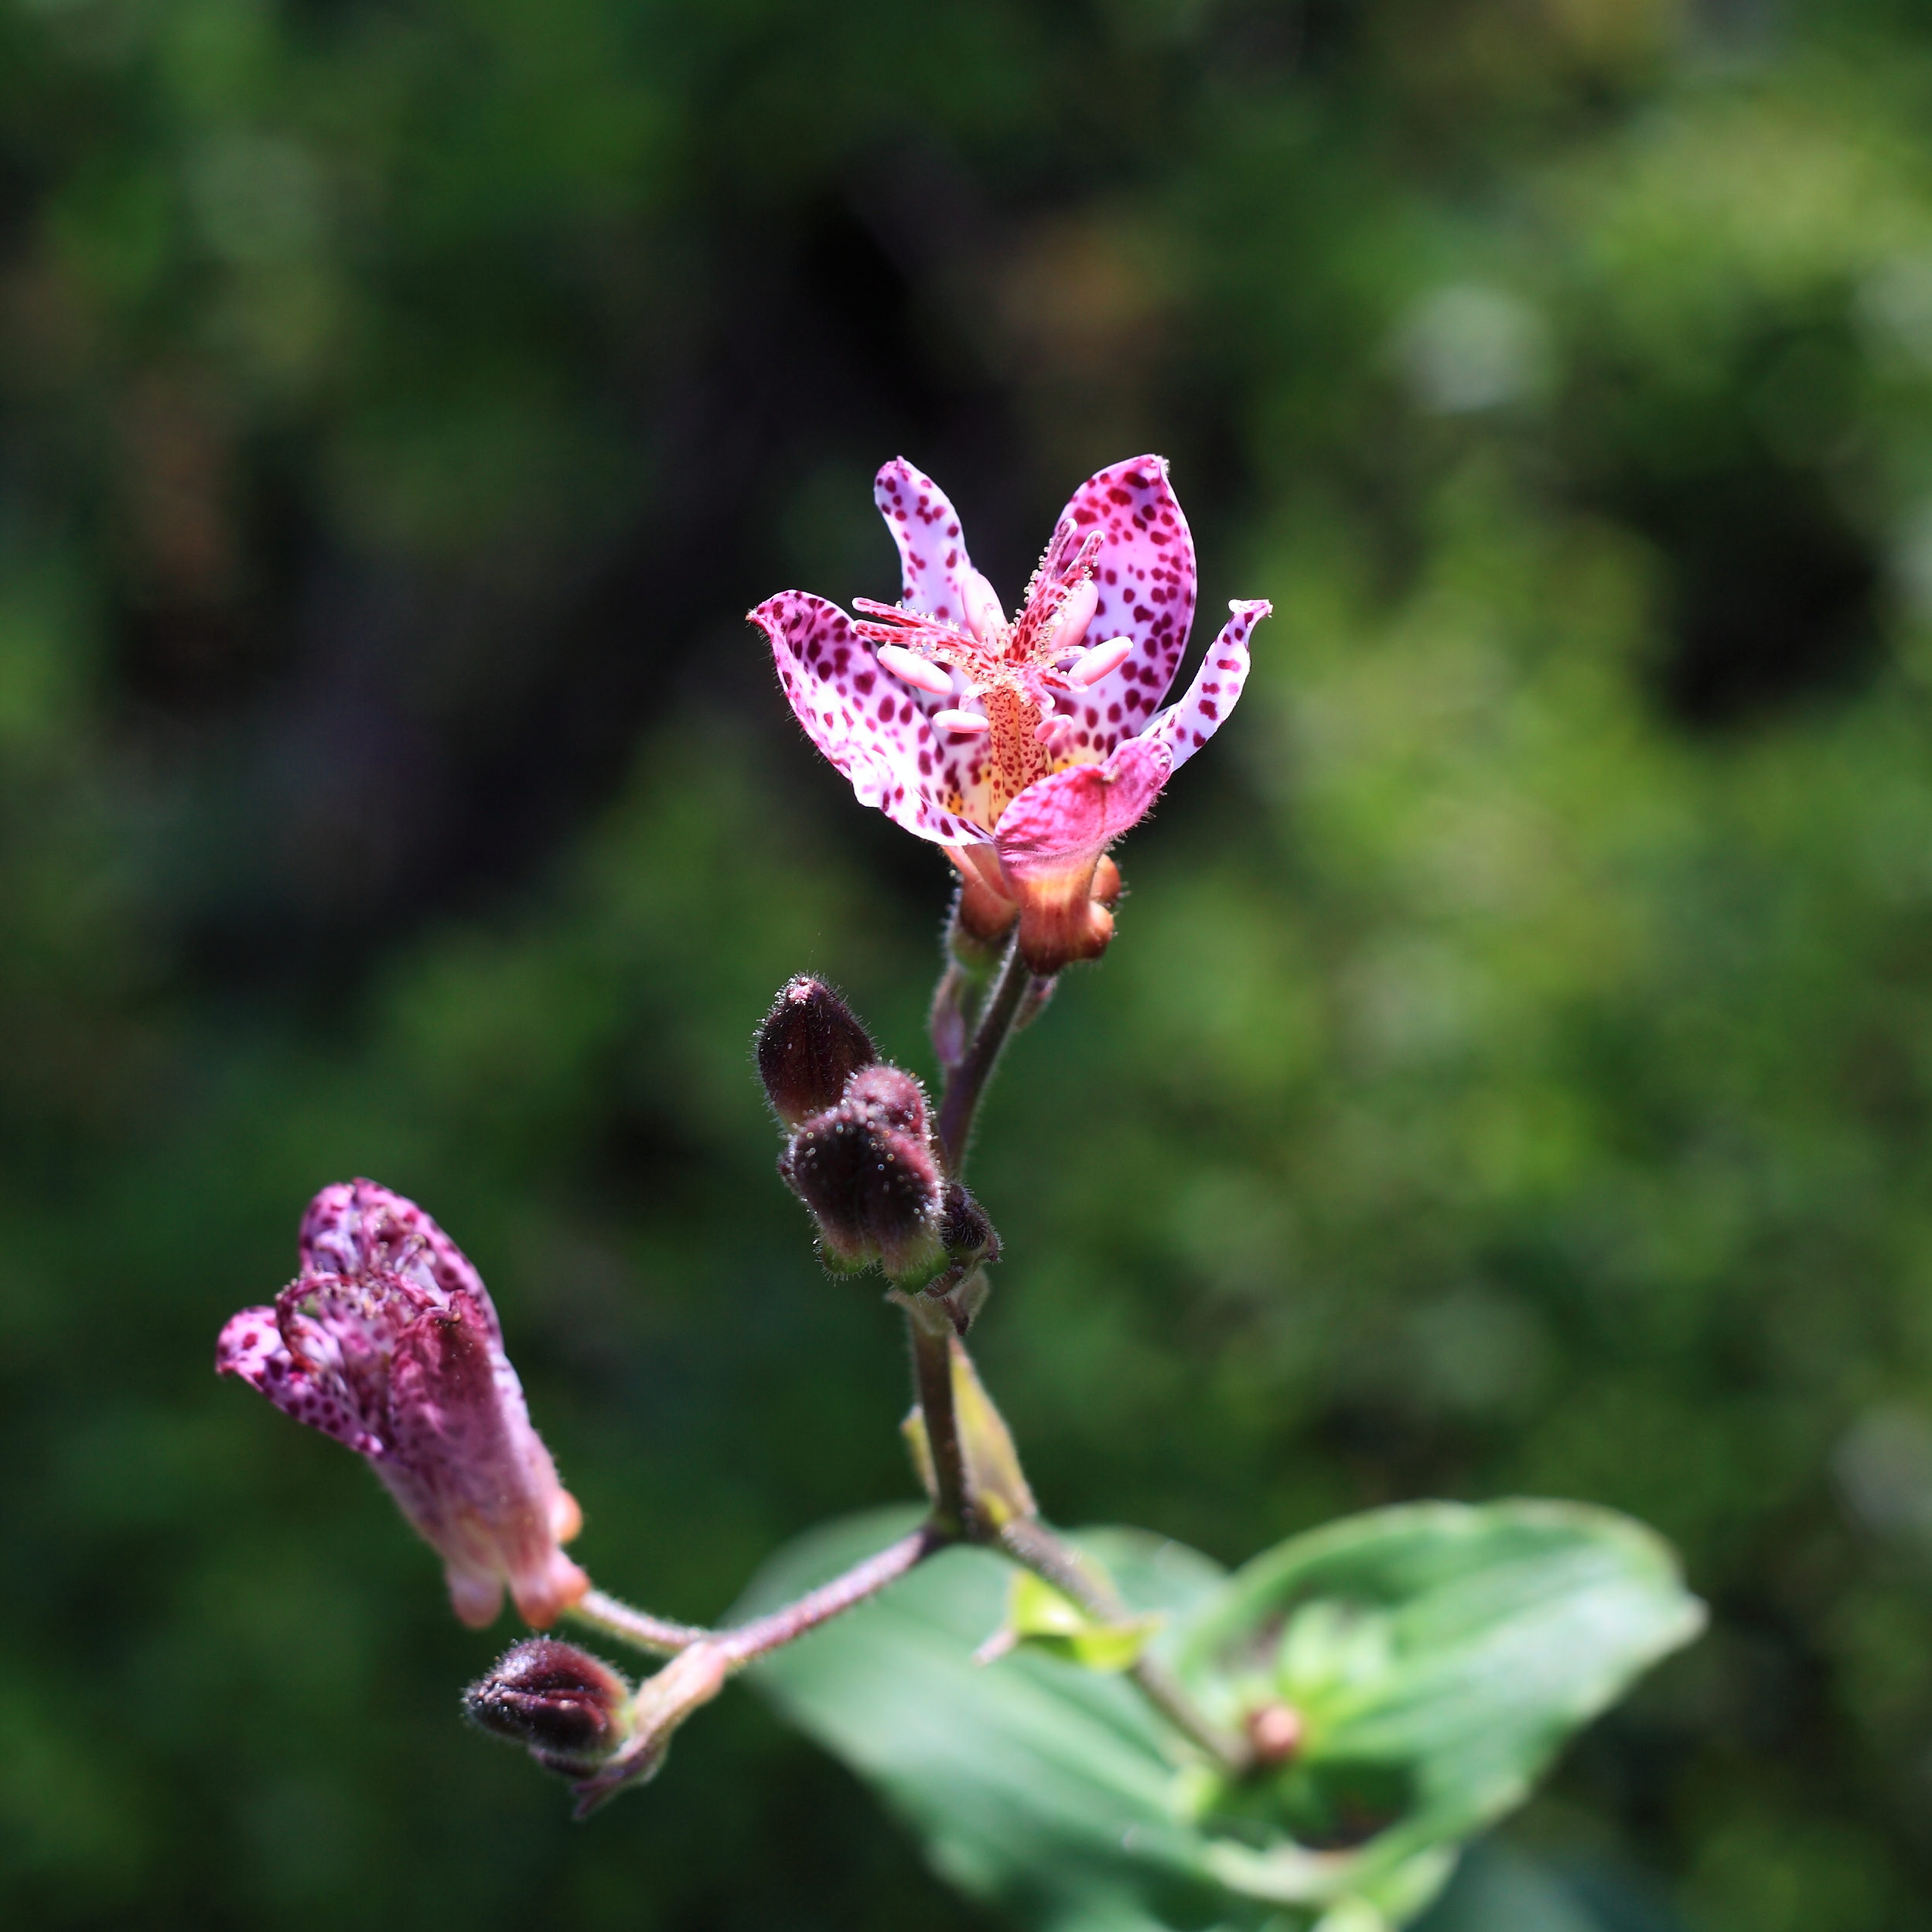
nature, blossom, plant, leaf, flower, petal, high, botany, toad, flora, wildflower, shrub, hairy, 5d, hires, hirta, lily, markii, hi, res, resolution, tricyrtis, macro photography, flowering plant, taxonomy binomial tricyrtishirta, land plant